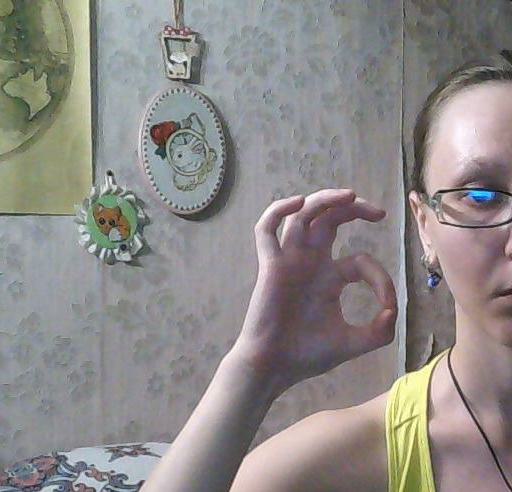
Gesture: ok